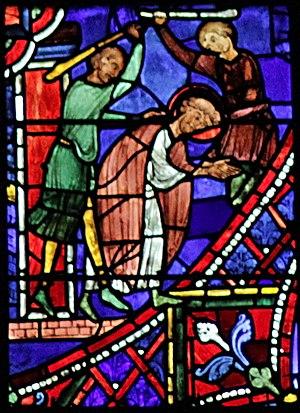
Le vitrail de saint Apollinaire à Chartres est le premier vitrail à droite du transept sud de la cathédrale Notre-Dame de Chartres, numéroté 036 dans le Corpus vitrearum.
Apollinaire de Ravenne fut le premier évêque de la ville de Ravenne au Iᵉʳ siècle et devint, à la suite de son martyre, son saint patron.